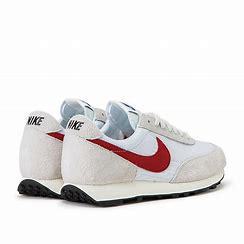
Brand: Nike
Model: Daybreak